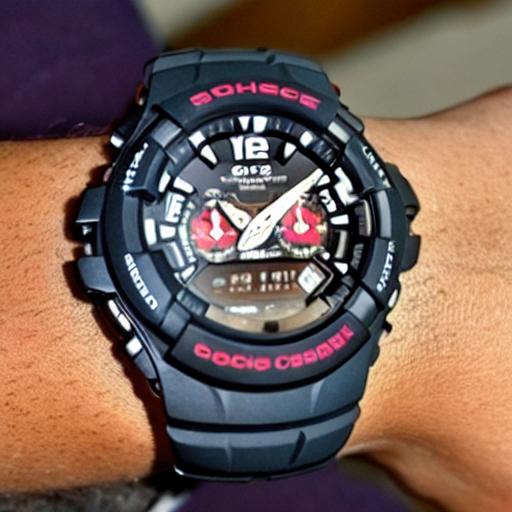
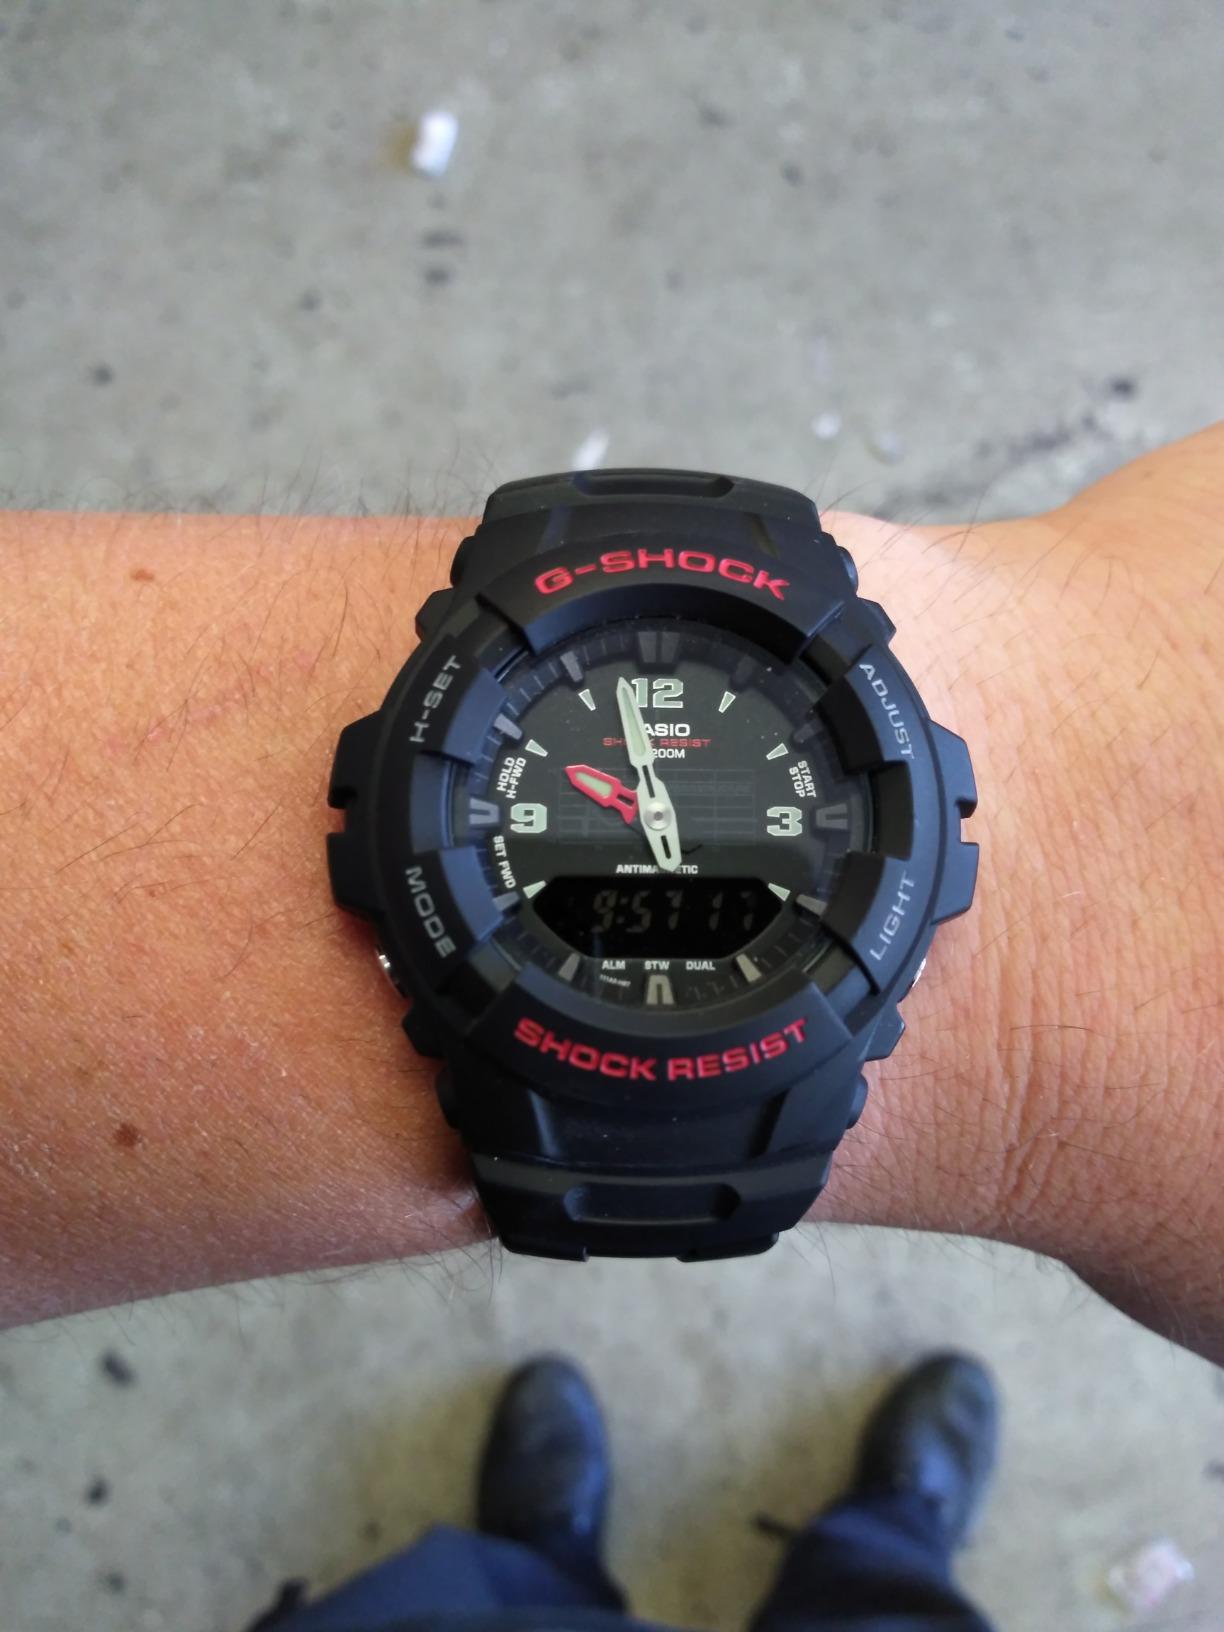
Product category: accessories_watch
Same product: no